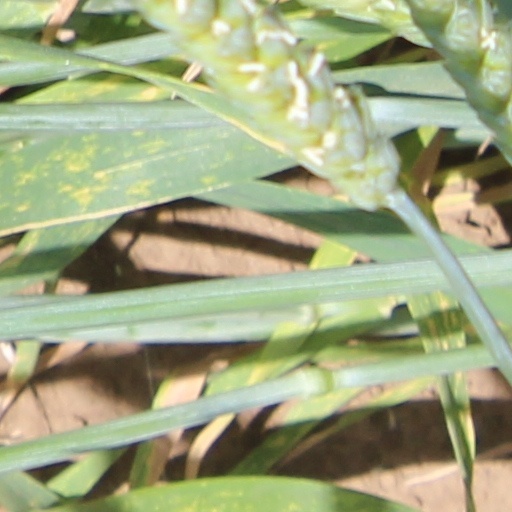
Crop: wheat